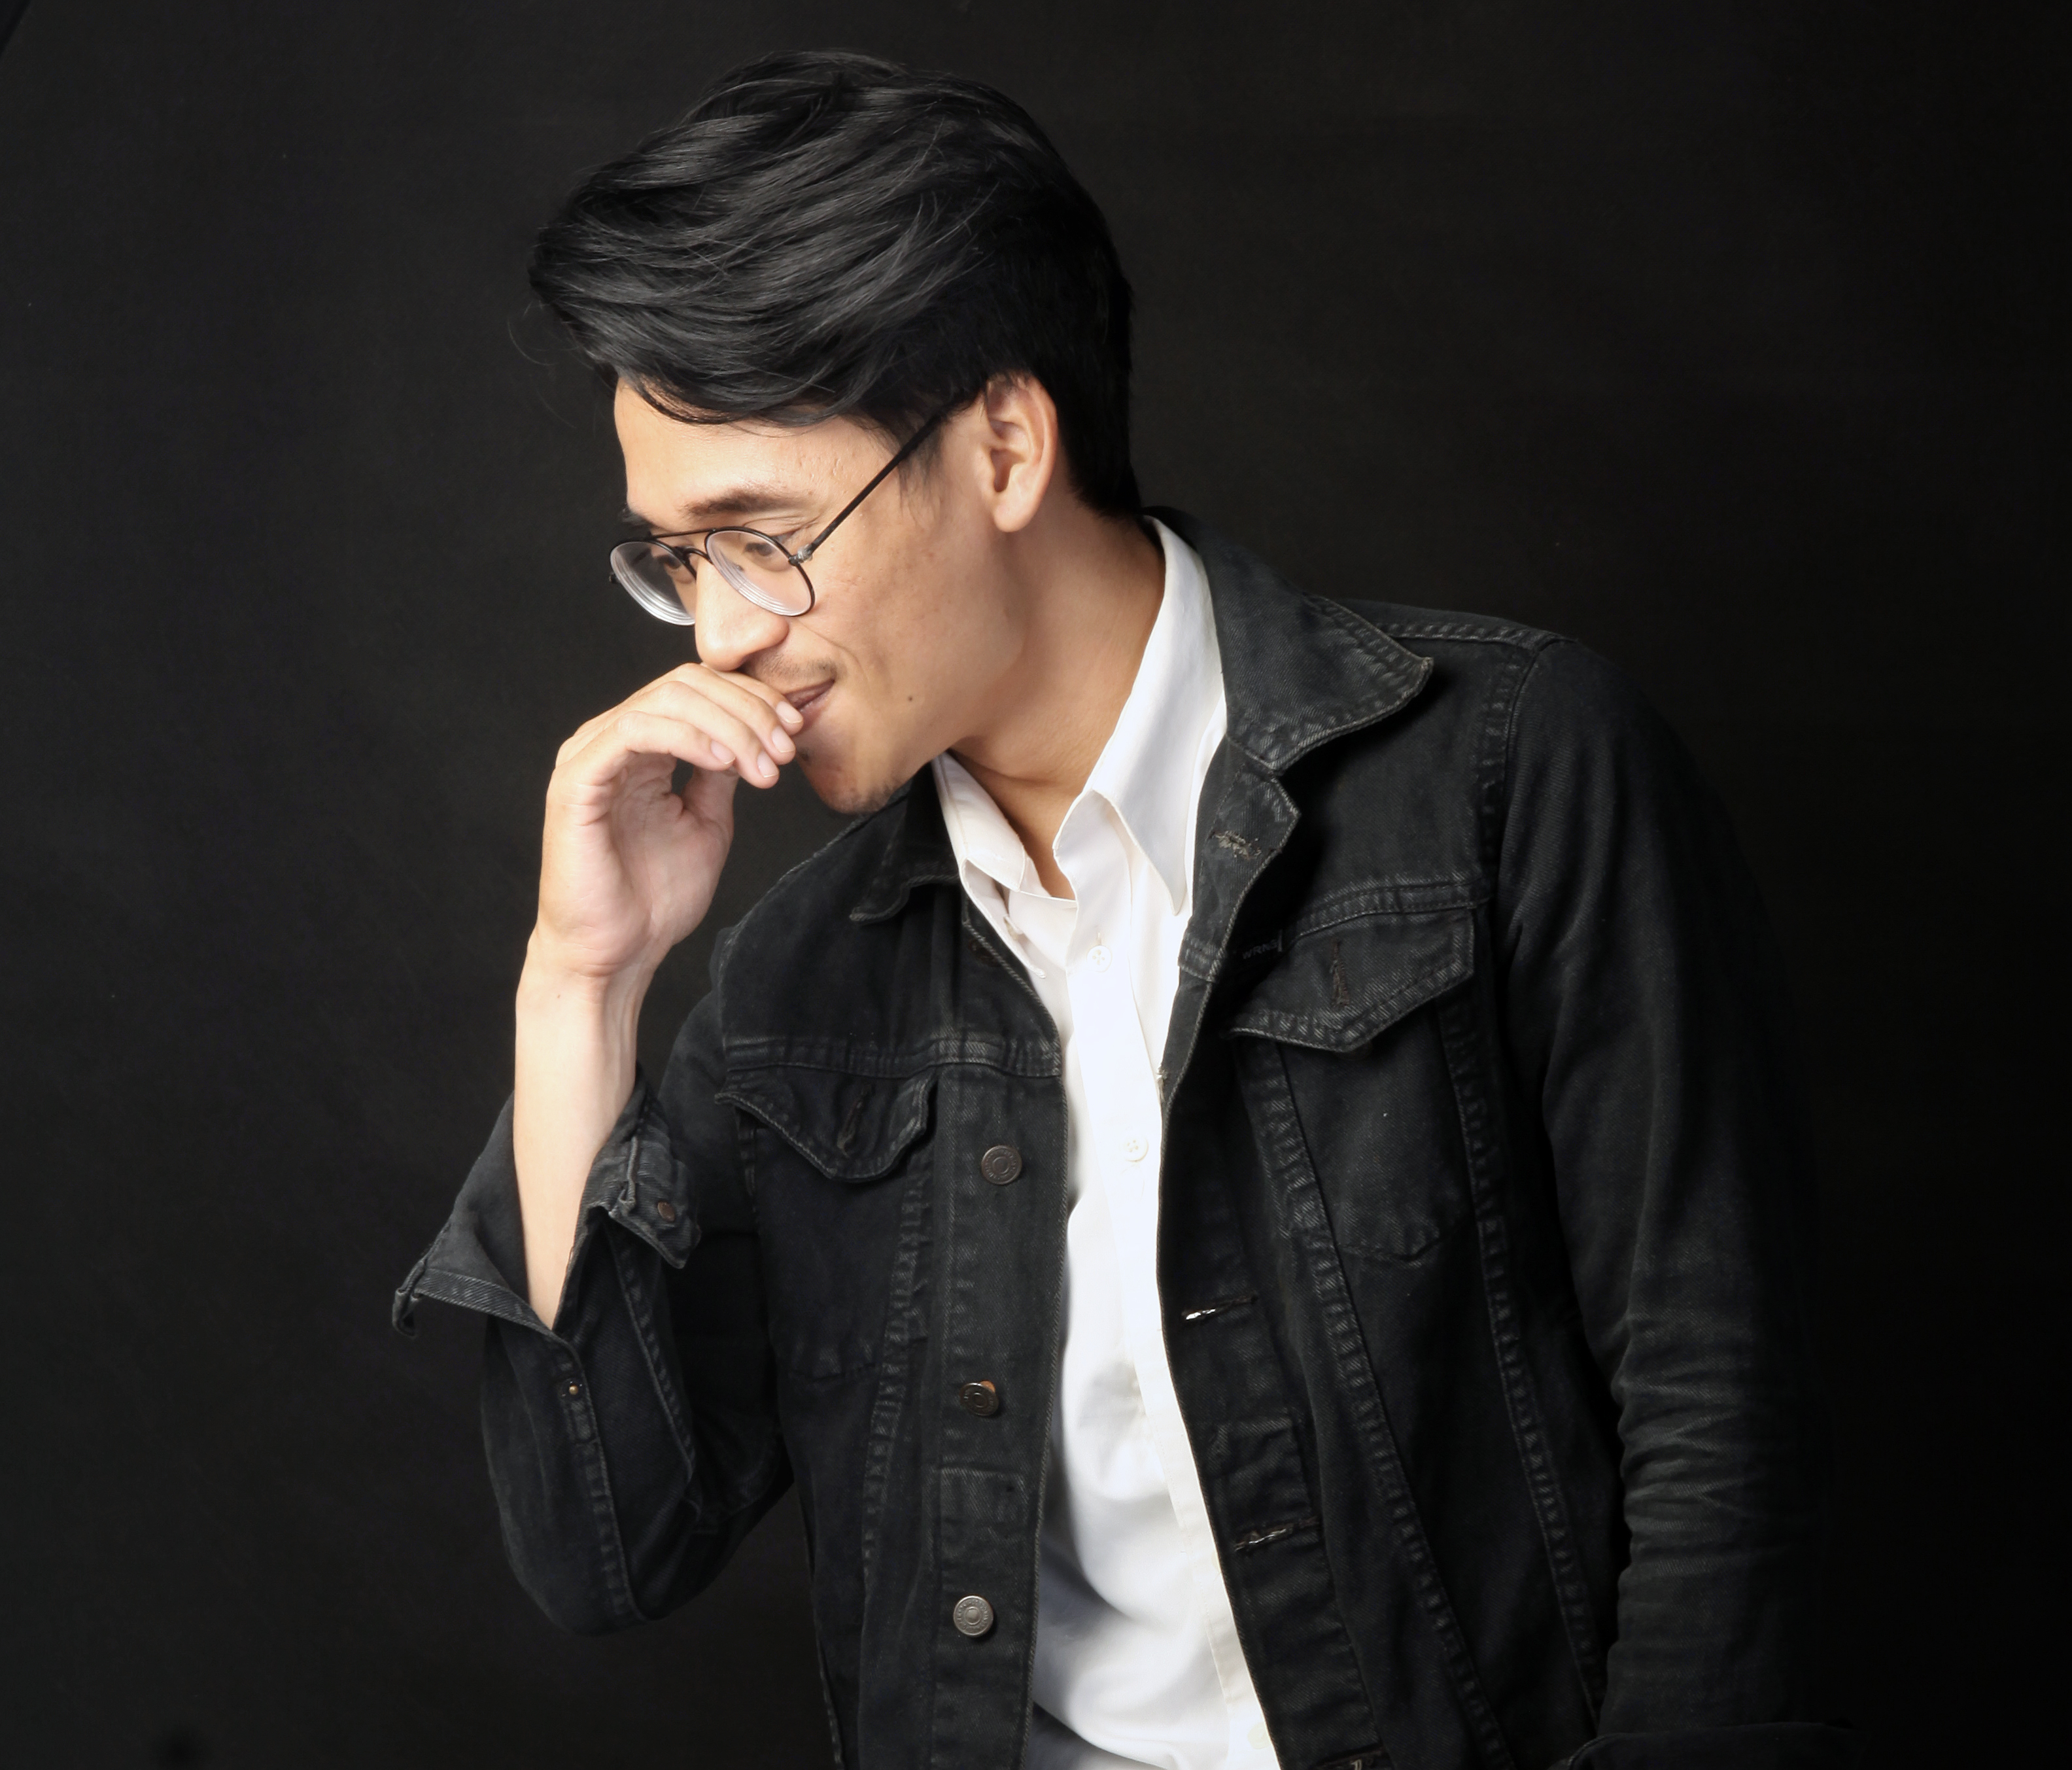
model, man, black, beauty, cool, leather, black hair, outerwear, jacket, fashion, leather jacket, photography, human, textile, eyewear, photo shoot, dress shirt, sleeve, glasses, hand, top, neck, blazer, long hair, flash photography, formal wear, gentleman, portrait photography, collar, gesture, ear, style